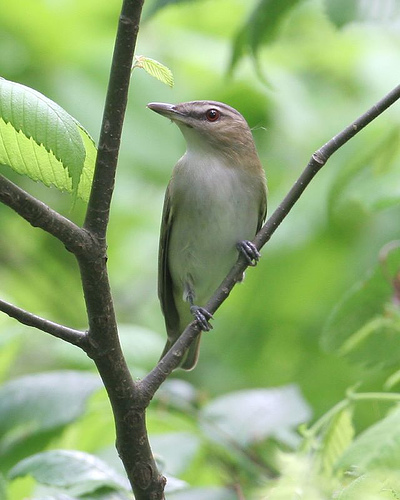
this bird has a white belly and breast with a grey head.
small bird with a long brown beak and eye openings and dark brown feathers.
a light brown colored bird that is small and has a white underbellydelicate light green tone to silky body and breast with tan faded highlights around back of neck and low, sloping crown.
this small bird has a brown eyeing and a brown bill.
this is a small bird with a grey beak, a grey belly, a light brown head, a dark brown eyering and darker brown wings and feathers on the rest of it's body.
this particular bird has a white belly and breatss and gray cheek patches
this bird is a thin, long bodied specimen with a very oval shaped head and longer beak.
this bird has a white belly with red eyes and a brown beak.
this bird has a white breast and belly, small white bill and red eyering.
Species: Red Eyed Vireo